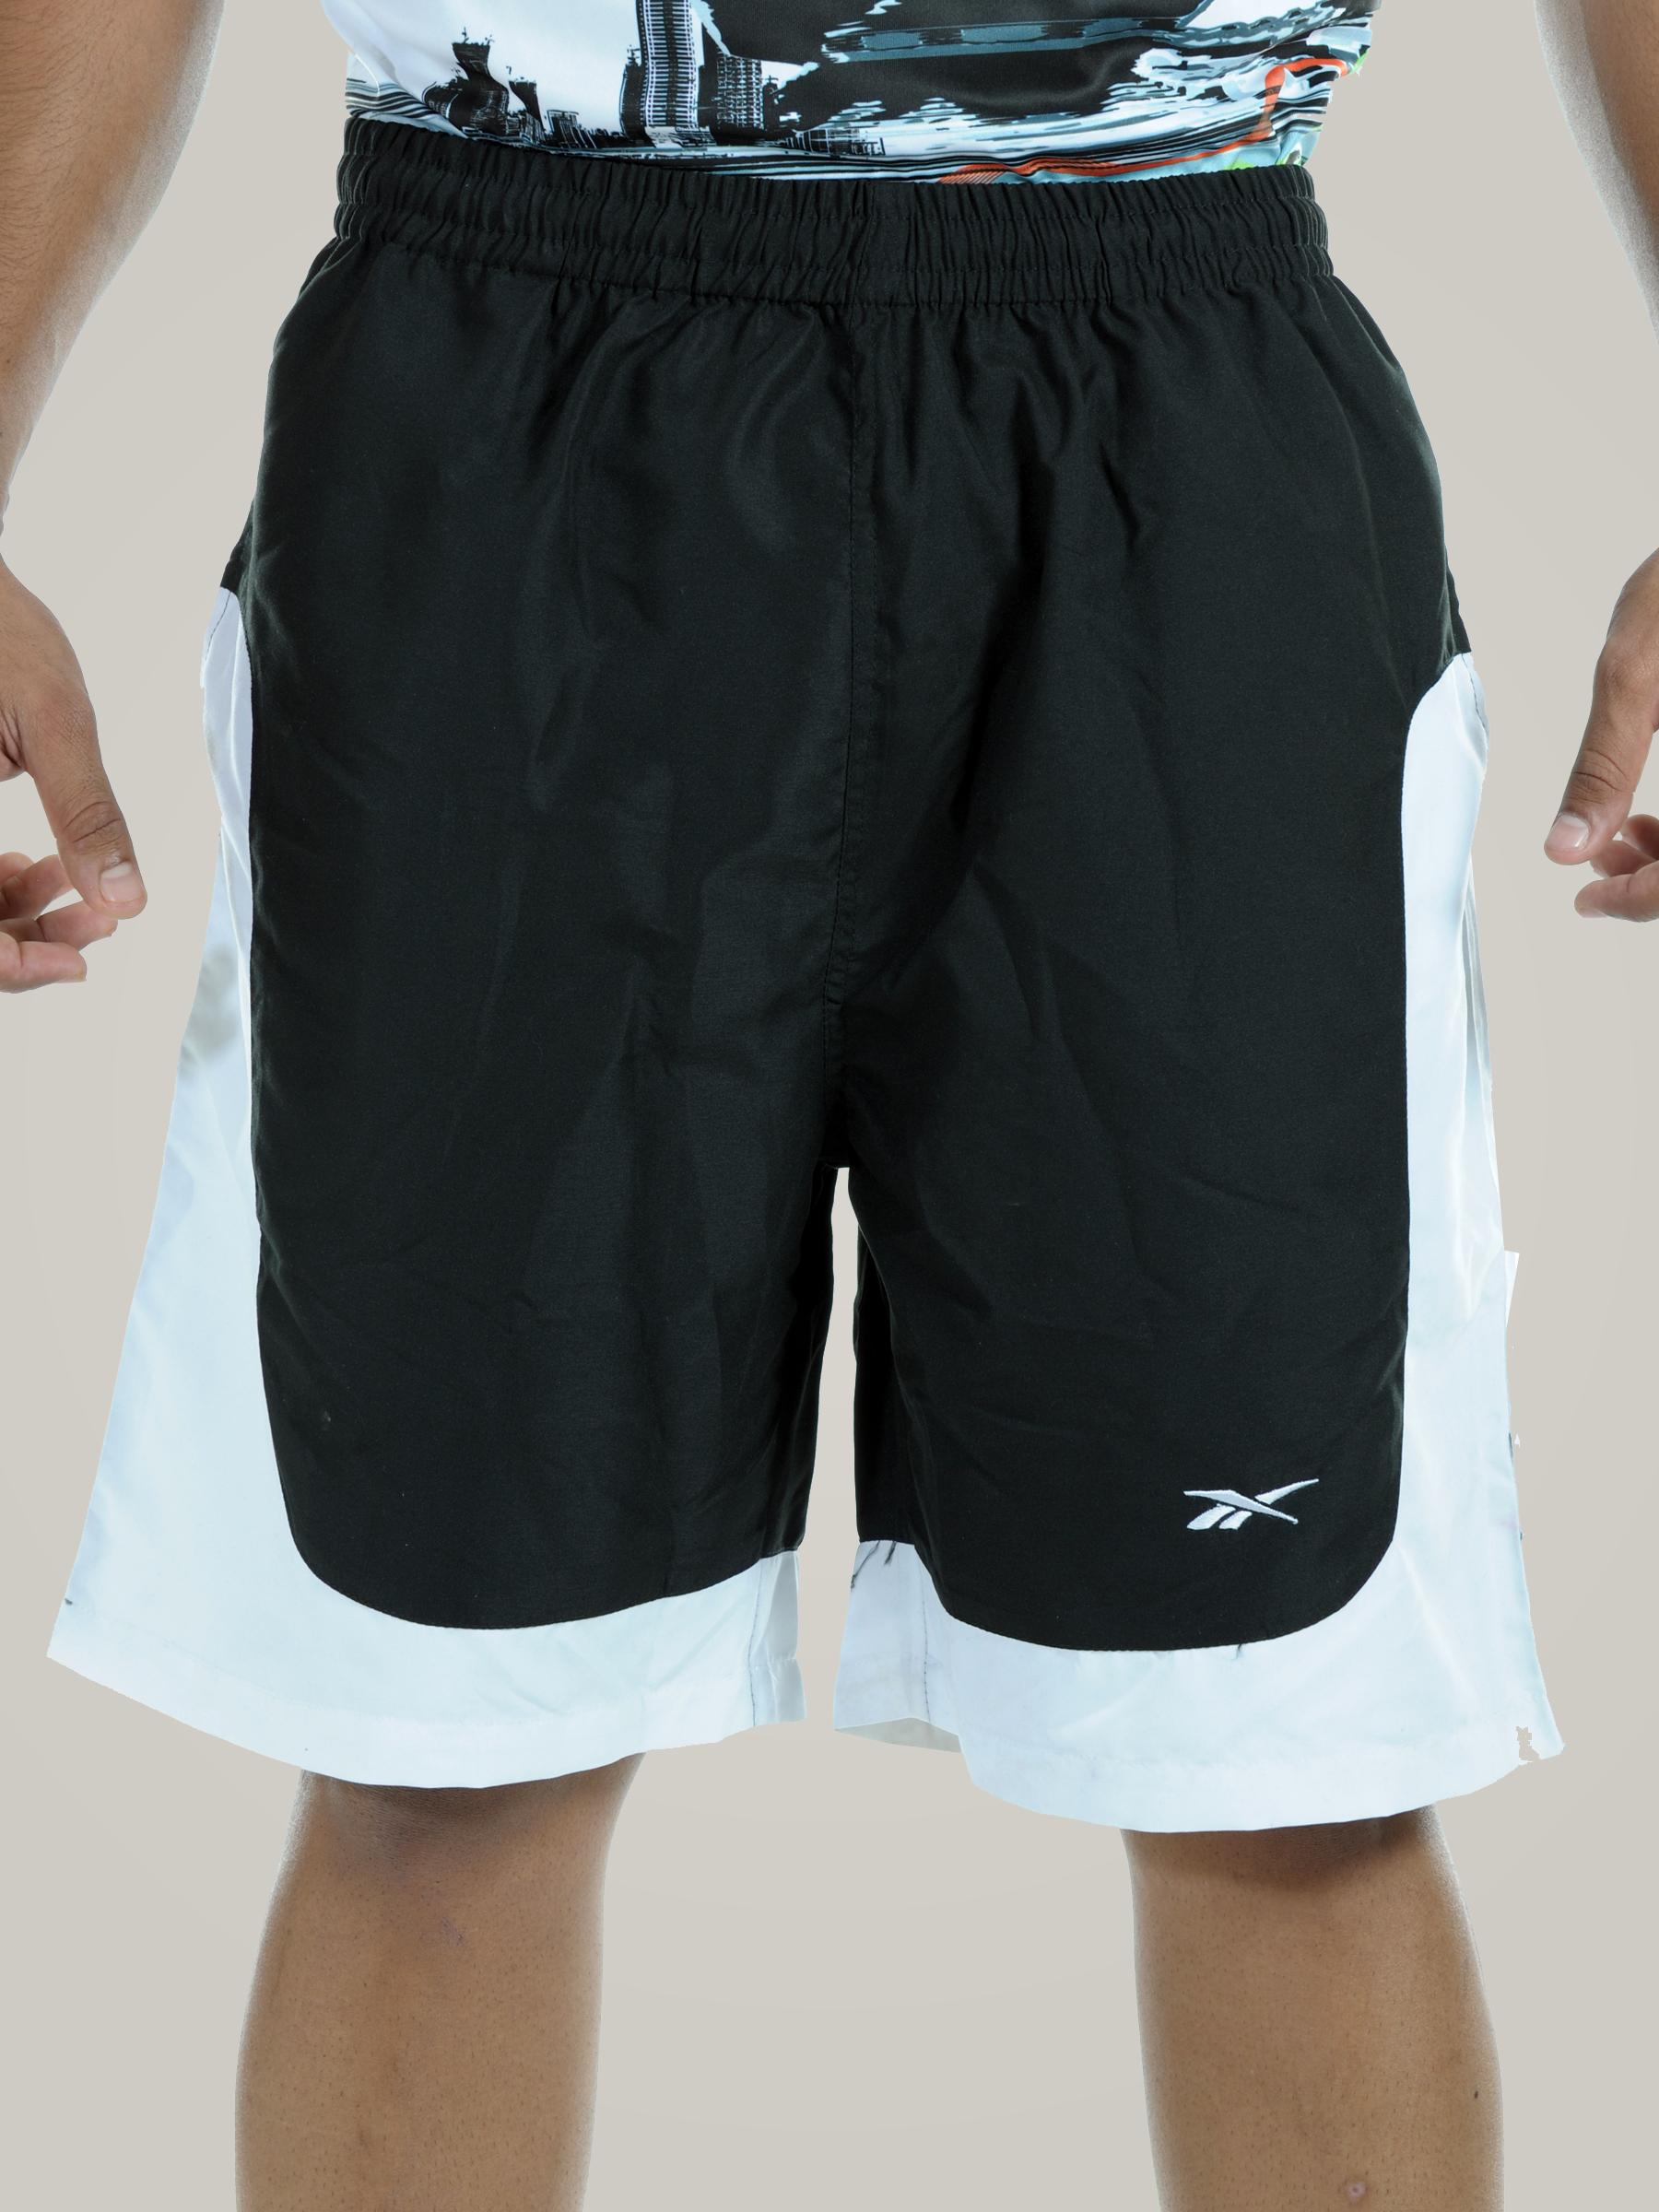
Reebok Men Micro Shorts Black and White
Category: Apparel / Bottomwear / Shorts
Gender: Men
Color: Grey
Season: Fall 2010
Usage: Sports